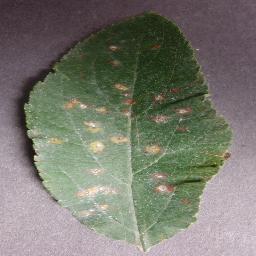
Label: Apple___Cedar_apple_rust